Yuquan Shenxiu

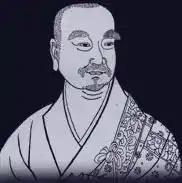

Yuquan Shenxiu (606?–706) was one of the most influential Chan masters of his day, a Patriarch of the East Mountain Teaching of Chan Buddhism. Shenxiu was Dharma heir of Daman Hongren (601–674), honoured by Wu Zetian (r. 690–705) of the Tang dynasty, and the putative author of the "Guan Xin Lun" (Treatise on the Contemplation of the Mind, written between 675 and 700), a text once attributed to Bodhidharma.